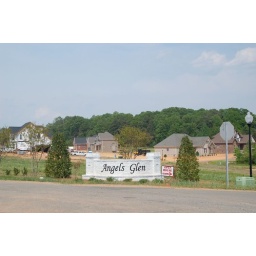
entrance, house is just above the angels in the sign